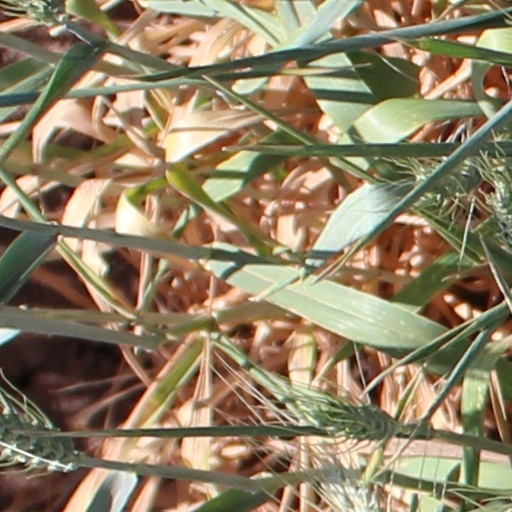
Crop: wheat